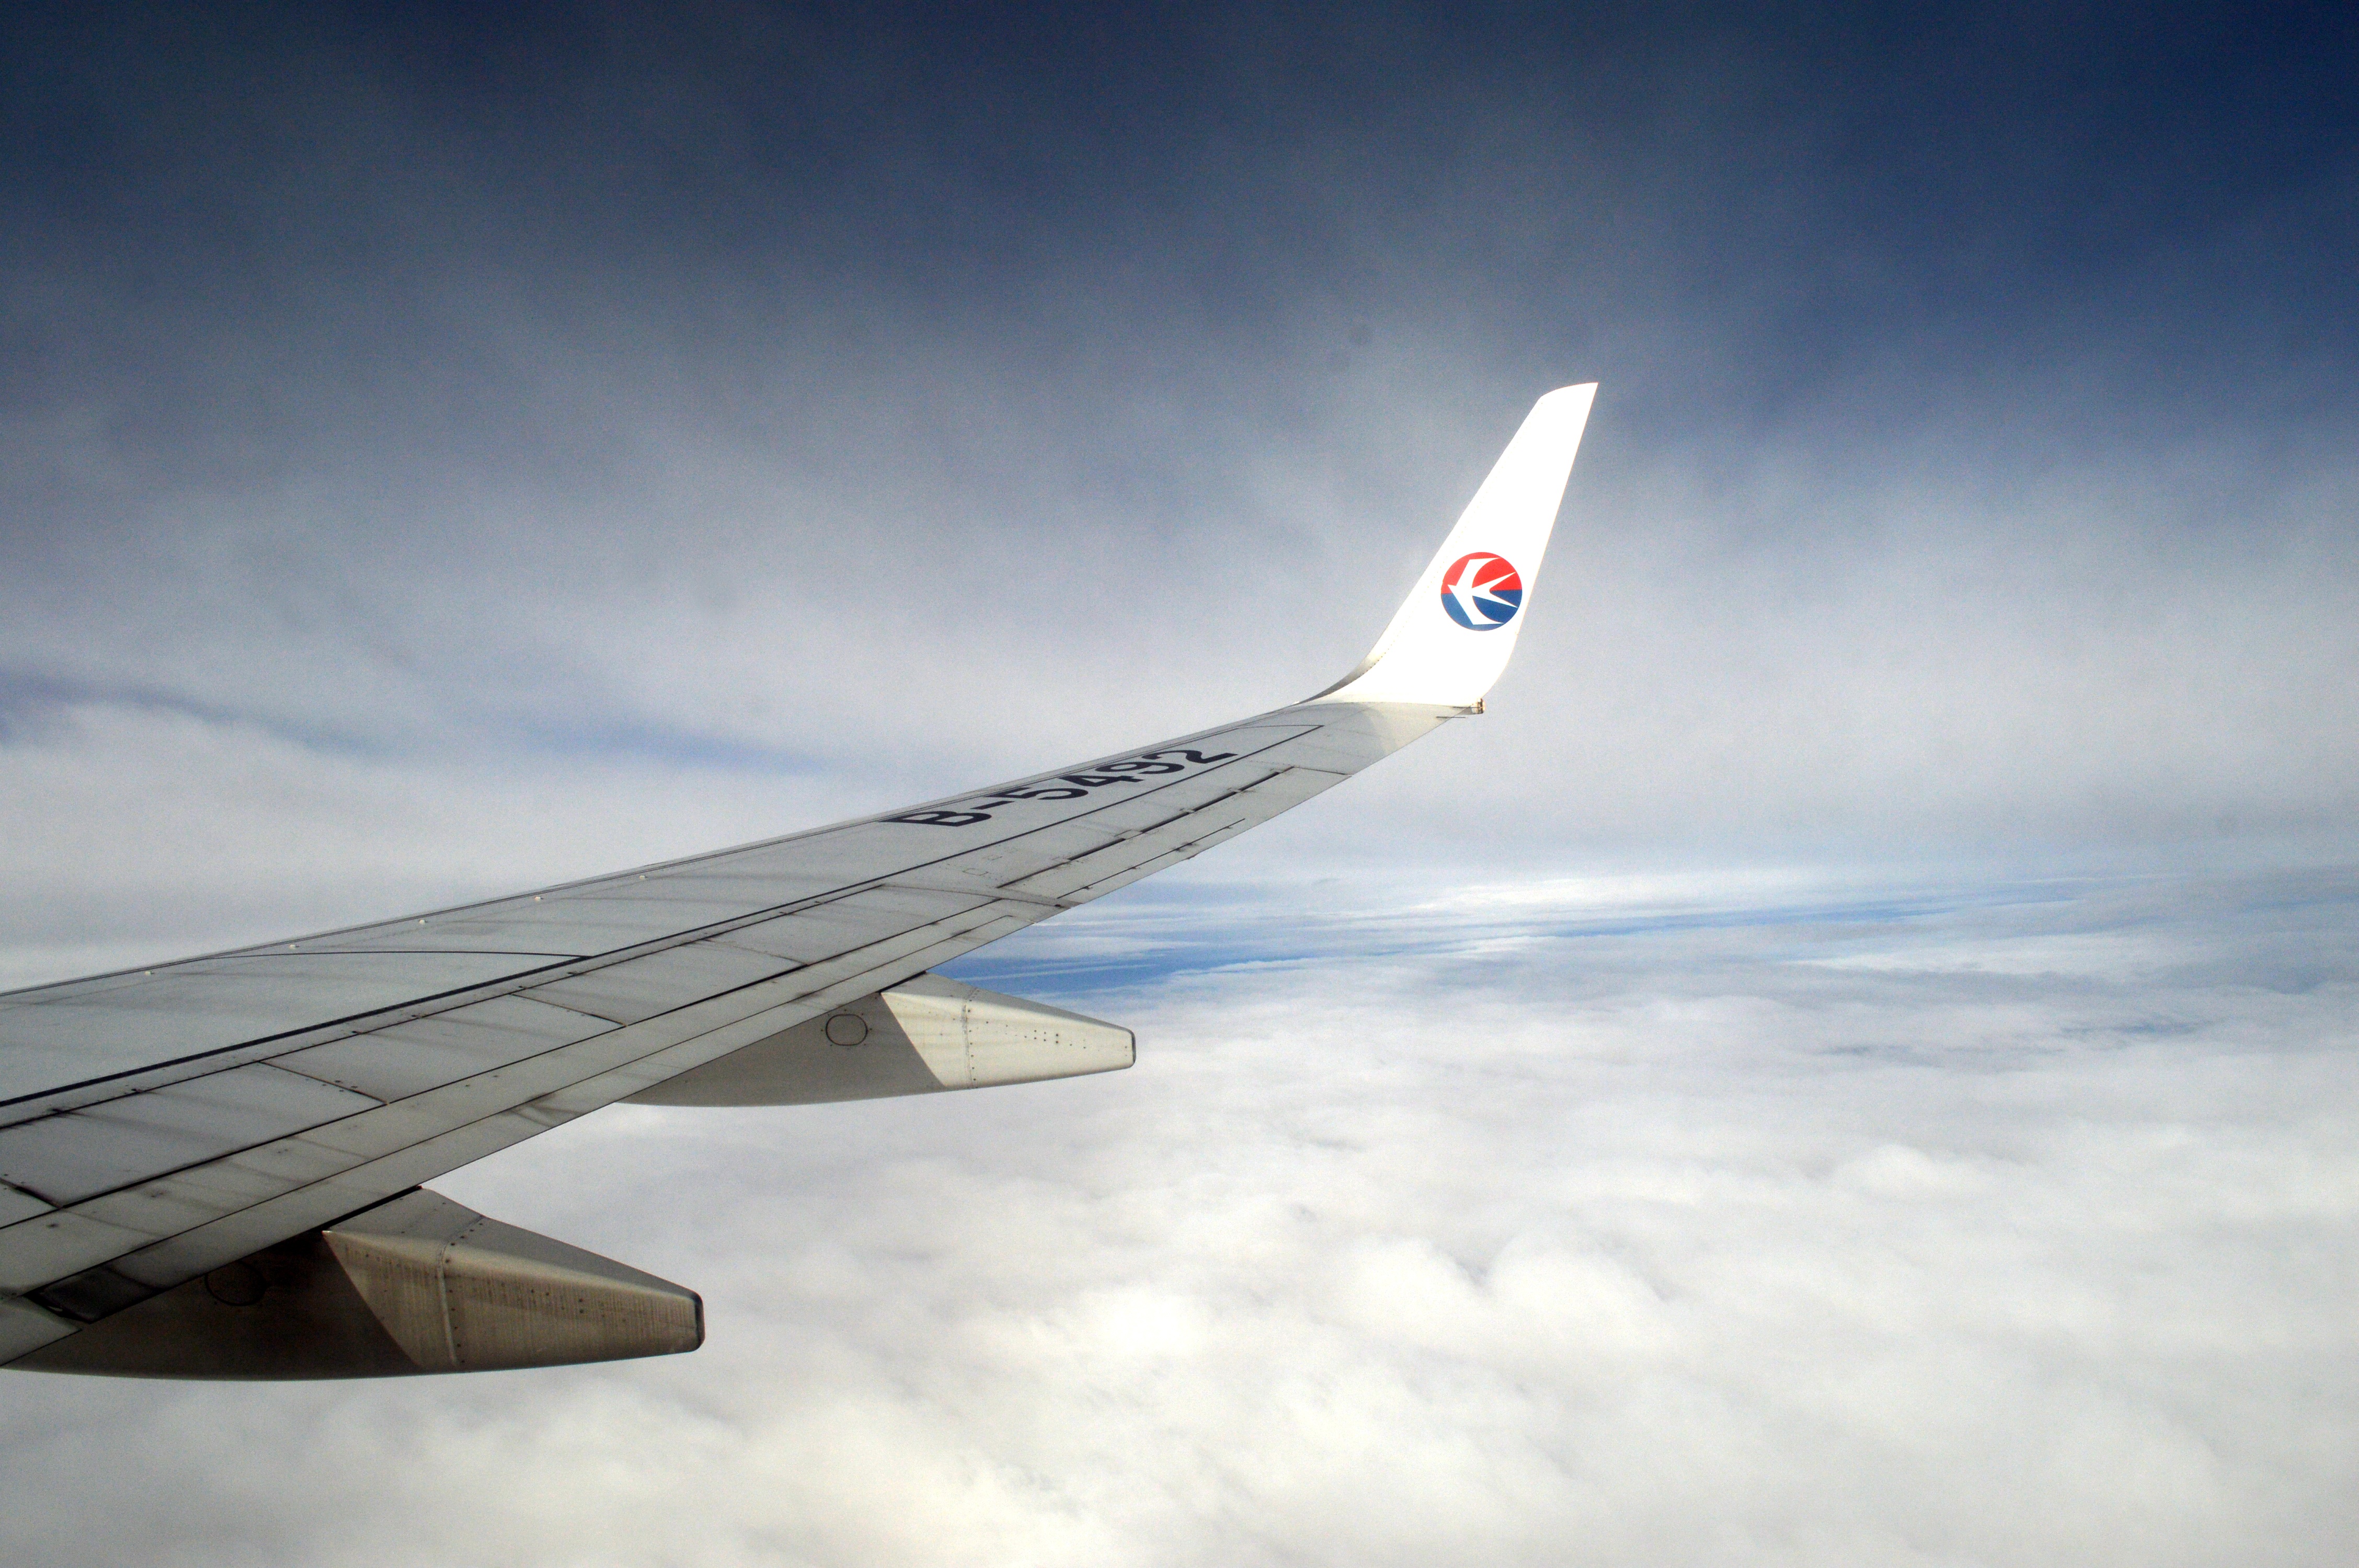
wing, airplane, aircraft, vehicle, airline, aviation, flight, airliner, airbus, boeing, takeoff, jet aircraft, airbus a330, boeing 777, boeing 767, air travel, boeing 737, atmosphere of earth, wide body aircraft, narrow body aircraft, boeing 737 next generation